The Paul Street Boys (film)

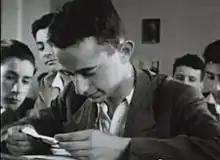

The Paul Street Boys is a 1935 Italian drama film directed by Mario Monicelli and Alberto Mondadori. It is based on the novel by Ferenc Molnár and was entered into the 3rd Venice International Film Festival.